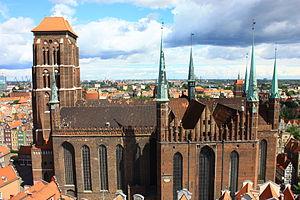
L'architecture gothique est un style architectural d'origine française qui s'est développé à partir de la seconde partie du Moyen Âge en Europe occidentale. Elle apparaît en Île-de-France et en Haute-Picardie au XIIᵉ siècle. Elle se diffuse rapidement au nord puis au sud de la Loire et en Europe jusqu'au milieu du XVIᵉ siècle et même jusqu'au XVIIᵉ siècle dans certains pays. L'esthétique gothique et ses techniques se perpétuent dans l'architecture française au-delà du XVIᵉ siècle, en pleine période classique, dans certains détails et modes de constructions. Enfin, un véritable renouveau apparaît avec la vague de l'historicisme du XIXᵉ siècle jusqu'au début du XXᵉ siècle. Le style a alors été qualifié de néo-gothique.
Le gothique de brique est un style d´architecture gothique du Nord de l´Europe, et plus particulièrement du Nord de l'Allemagne et des régions autour de la mer Baltique. Il s'est surtout répandu dans les villes culturellement allemandes de l'ancienne Ligue Hanséatique à partir du XIIIᵉ siècle, puis bien au-delà par influence. Les bâtiments sont essentiellement constitués de briques et le style de la décoration s'est adapté aux possibilités et aux limites de ce matériau, conférant à cette architecture une identité bien particulière.